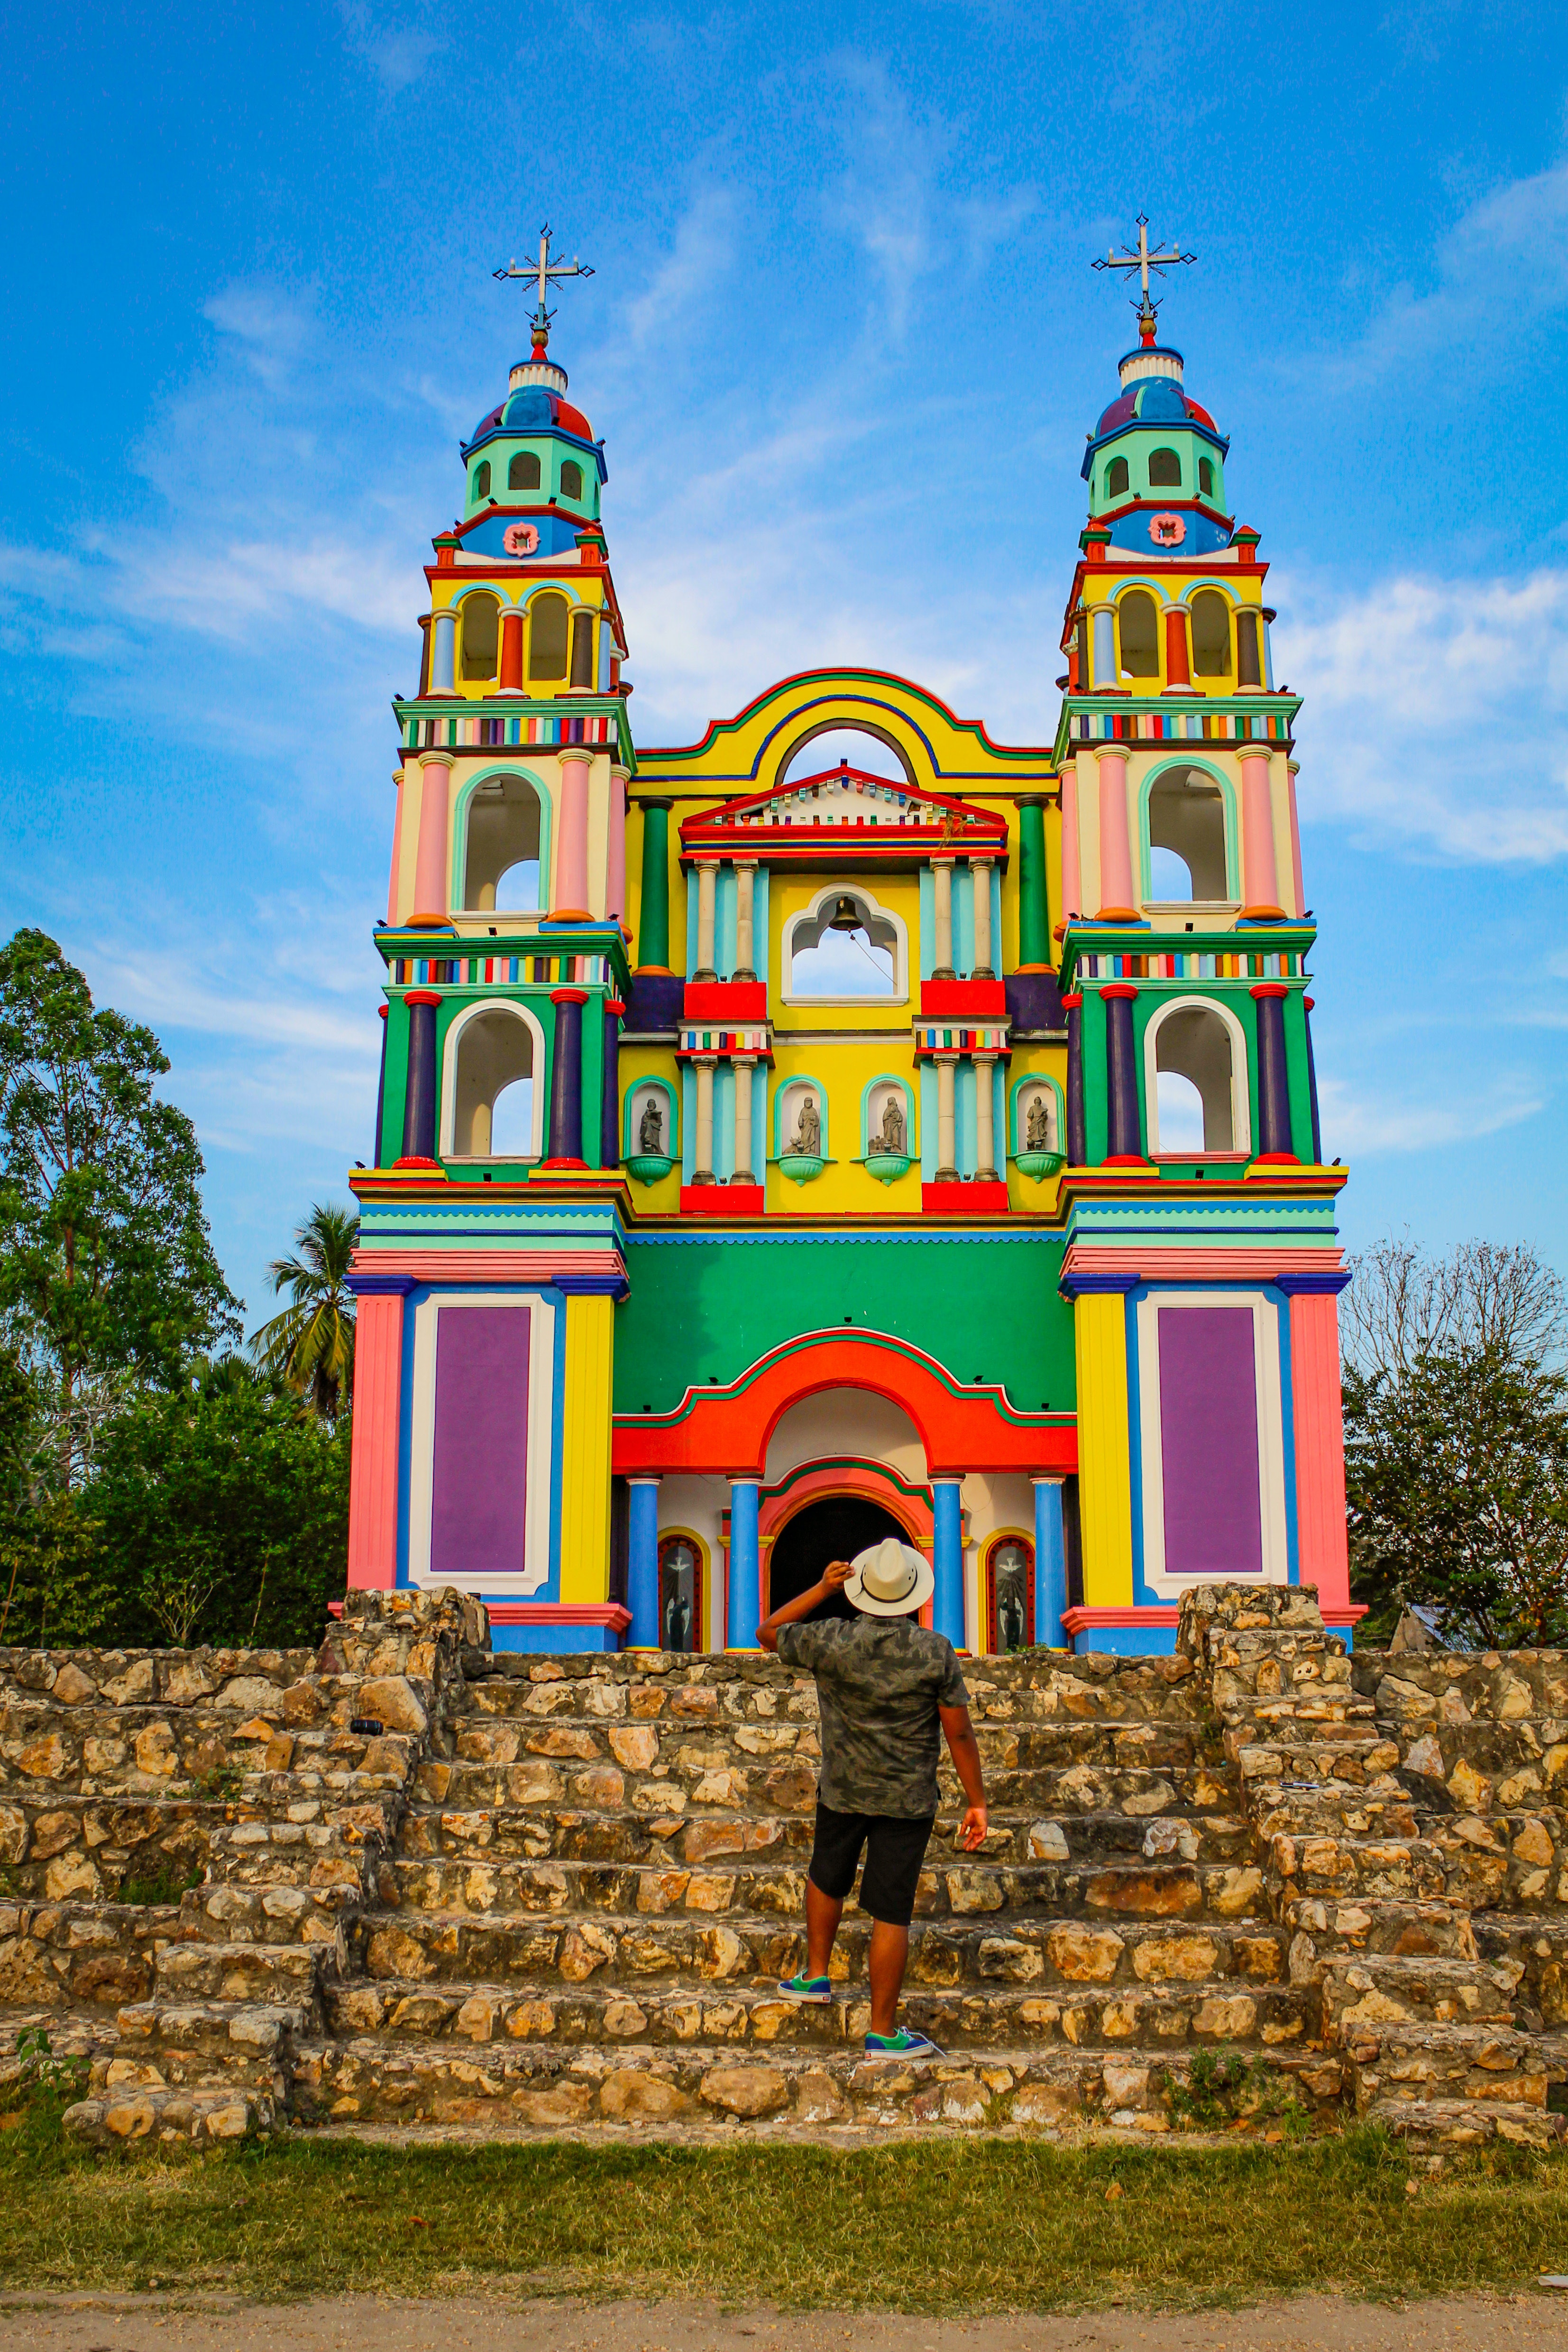
build, cloud, sky, blue, plant, temple, tree, facade, symmetry, grass, city, leisure, arch, chapel, art, medieval architecture, church, travel, historic site, place of worship, parish, steeple, dome, holy places, arcade, byzantine architecture, tourism, convent, magenta, spire, tourist attraction, classical architecture, vacation, monastery, religious institute, shrine, cathedral